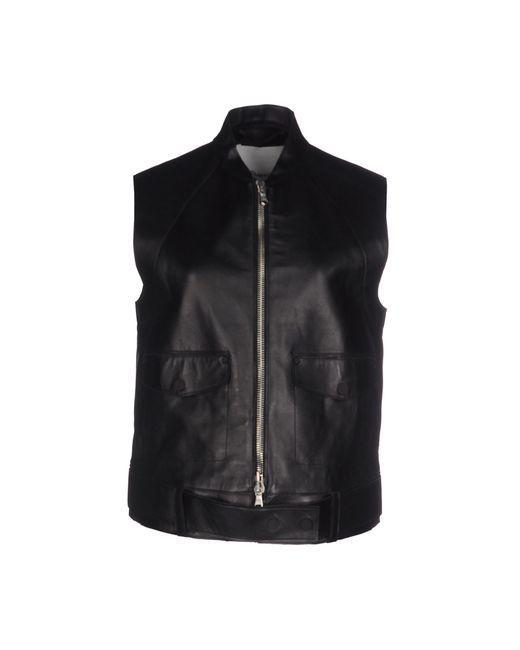
Ärmelloser Ledermantel mit Reißverschluss vorne in schwarzer Farbe